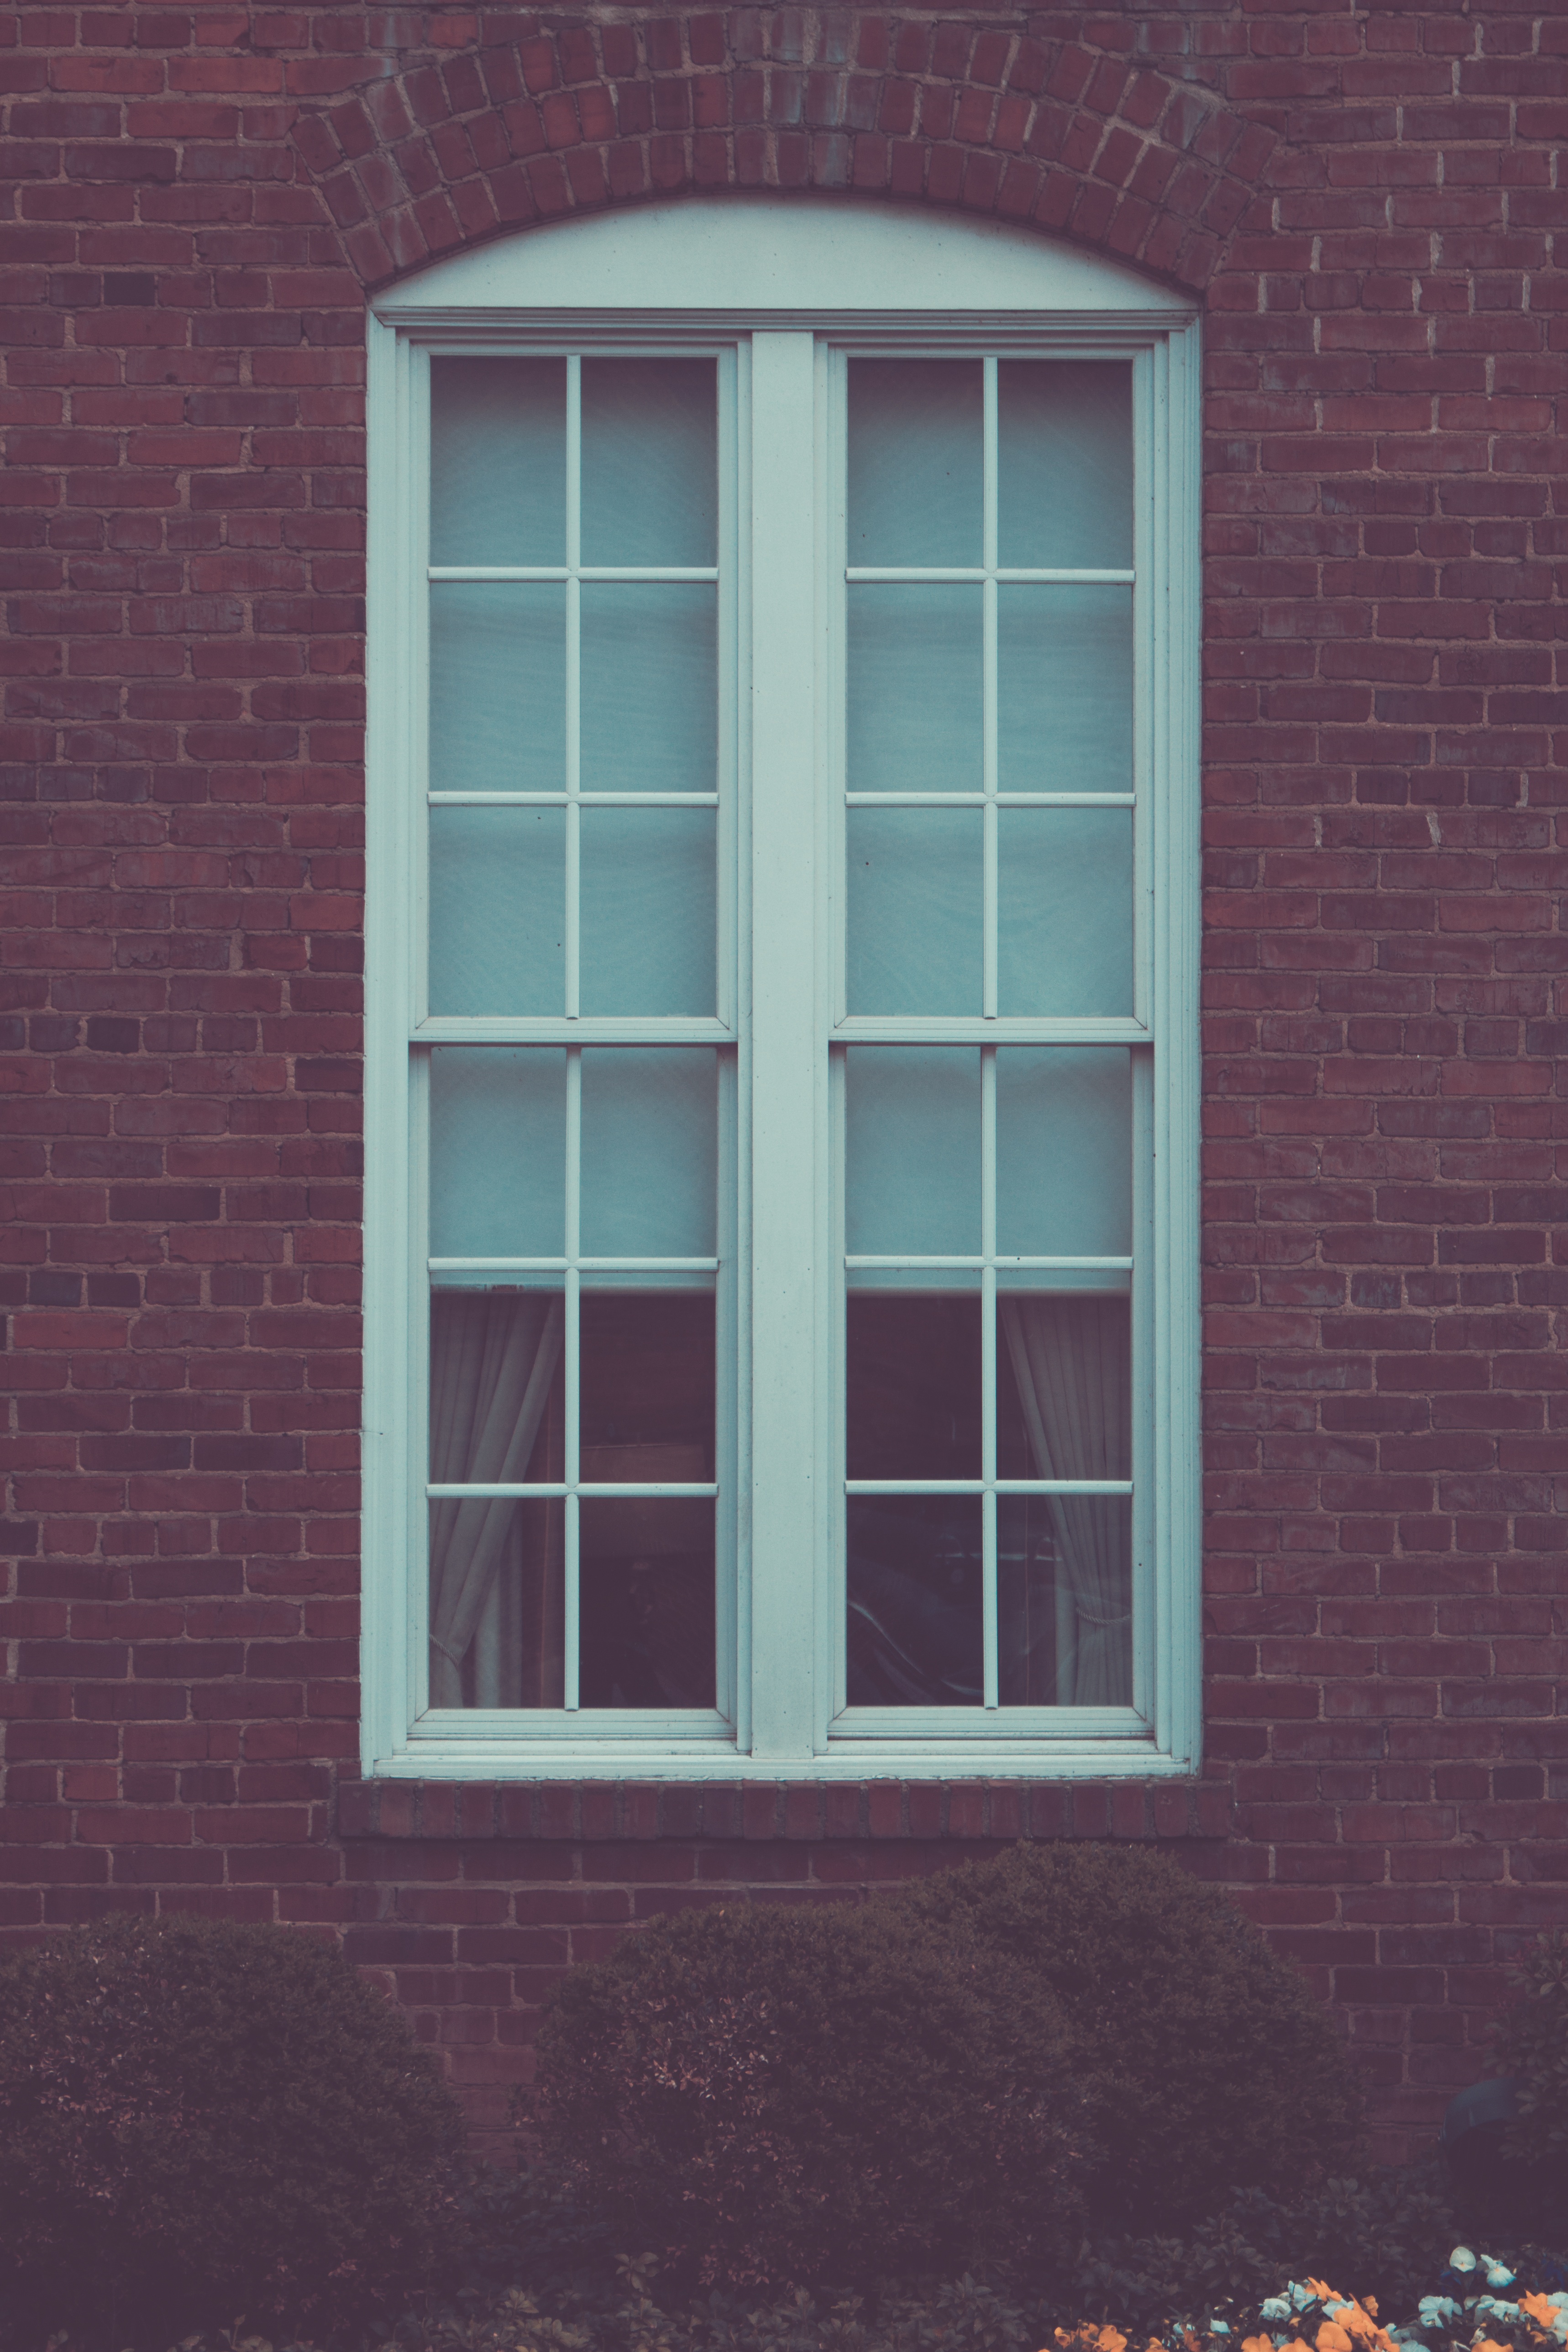
wood, window, wall, facade, blue, door, interior design, window covering, sash window